Surge protector

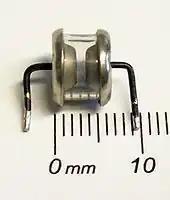
Gas discharge tube

A gas discharge tube (GDT) is a sealed glass-enclosed device containing a special gas mixture trapped between two electrodes, which conducts electric current after becoming ionized by a high voltage spike. GDTs can conduct more current for their physical size than other components. Like MOVs, GDTs have a finite life expectancy, and can handle a few very large transients or a greater number of smaller transients. The typical failure mode occurs when the triggering voltage rises so high that the device becomes ineffective, although lightning surges can occasionally cause a dead short.